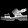
Label: Sandal